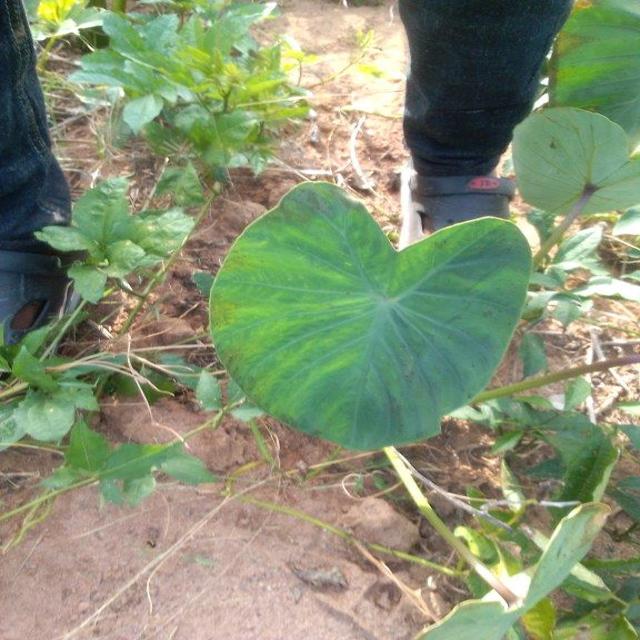
Label: Early_Blight